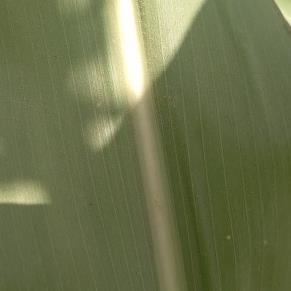
Crop: Maize
Condition: spodoptera-frugiperda-a